Downtown Columbus, Ohio

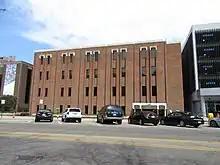
The Market-Mohawk Center, part of midcentury urban renewal in Downtown Columbus

Miranova Place is located within the southwestern corner of downtown. It is bordered by the Scioto River to the north and west, Interstate 70 to the south, and South Civic Center Drive to the east. Within it lies two major features, the Miranova Condominiums and the Miranova Corporate Tower. The condominiums are a 26-floor residential unit, finished in 2000. The Miranova Corporate Tower is a 12-floor corporate office space that was finished in 2001. The buildings designs reflect a modern architecture meant to serve as a bookend for downtown before it reached the Scioto River and I-70. The buildings are owned by developer Ron Pizutti, and serve currently as his headquarters.